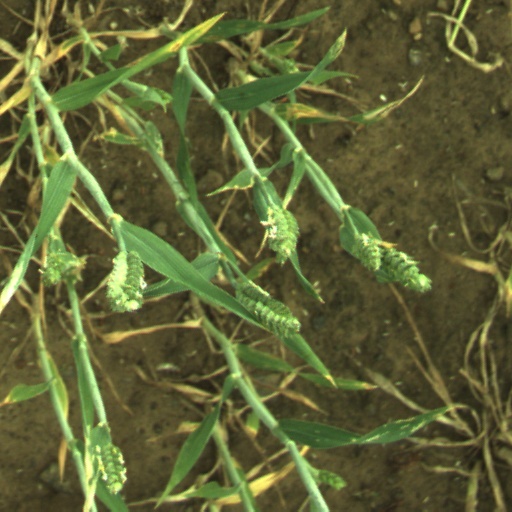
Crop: wheat